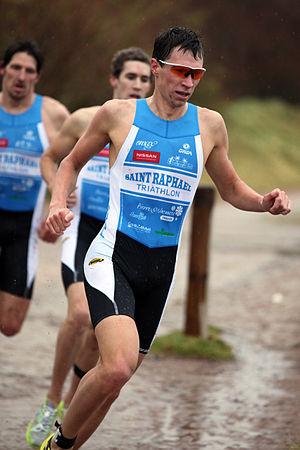
Dmitry Andreyevich Polyanskiy né le 19 novembre 1986 à Jeleznogorsk, est un triathlète russe, quintuple champion de Russie.